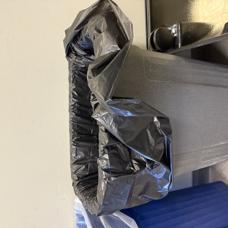
Label: trash